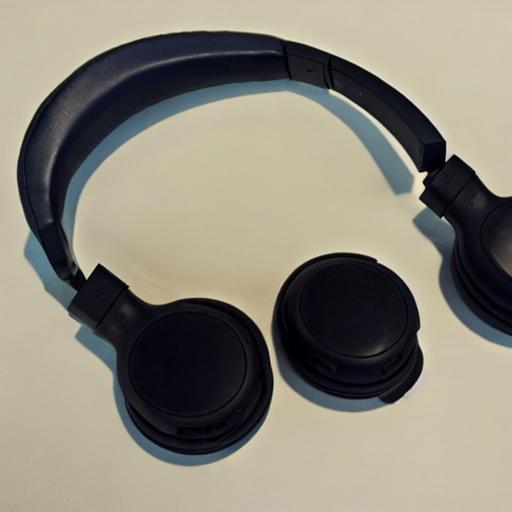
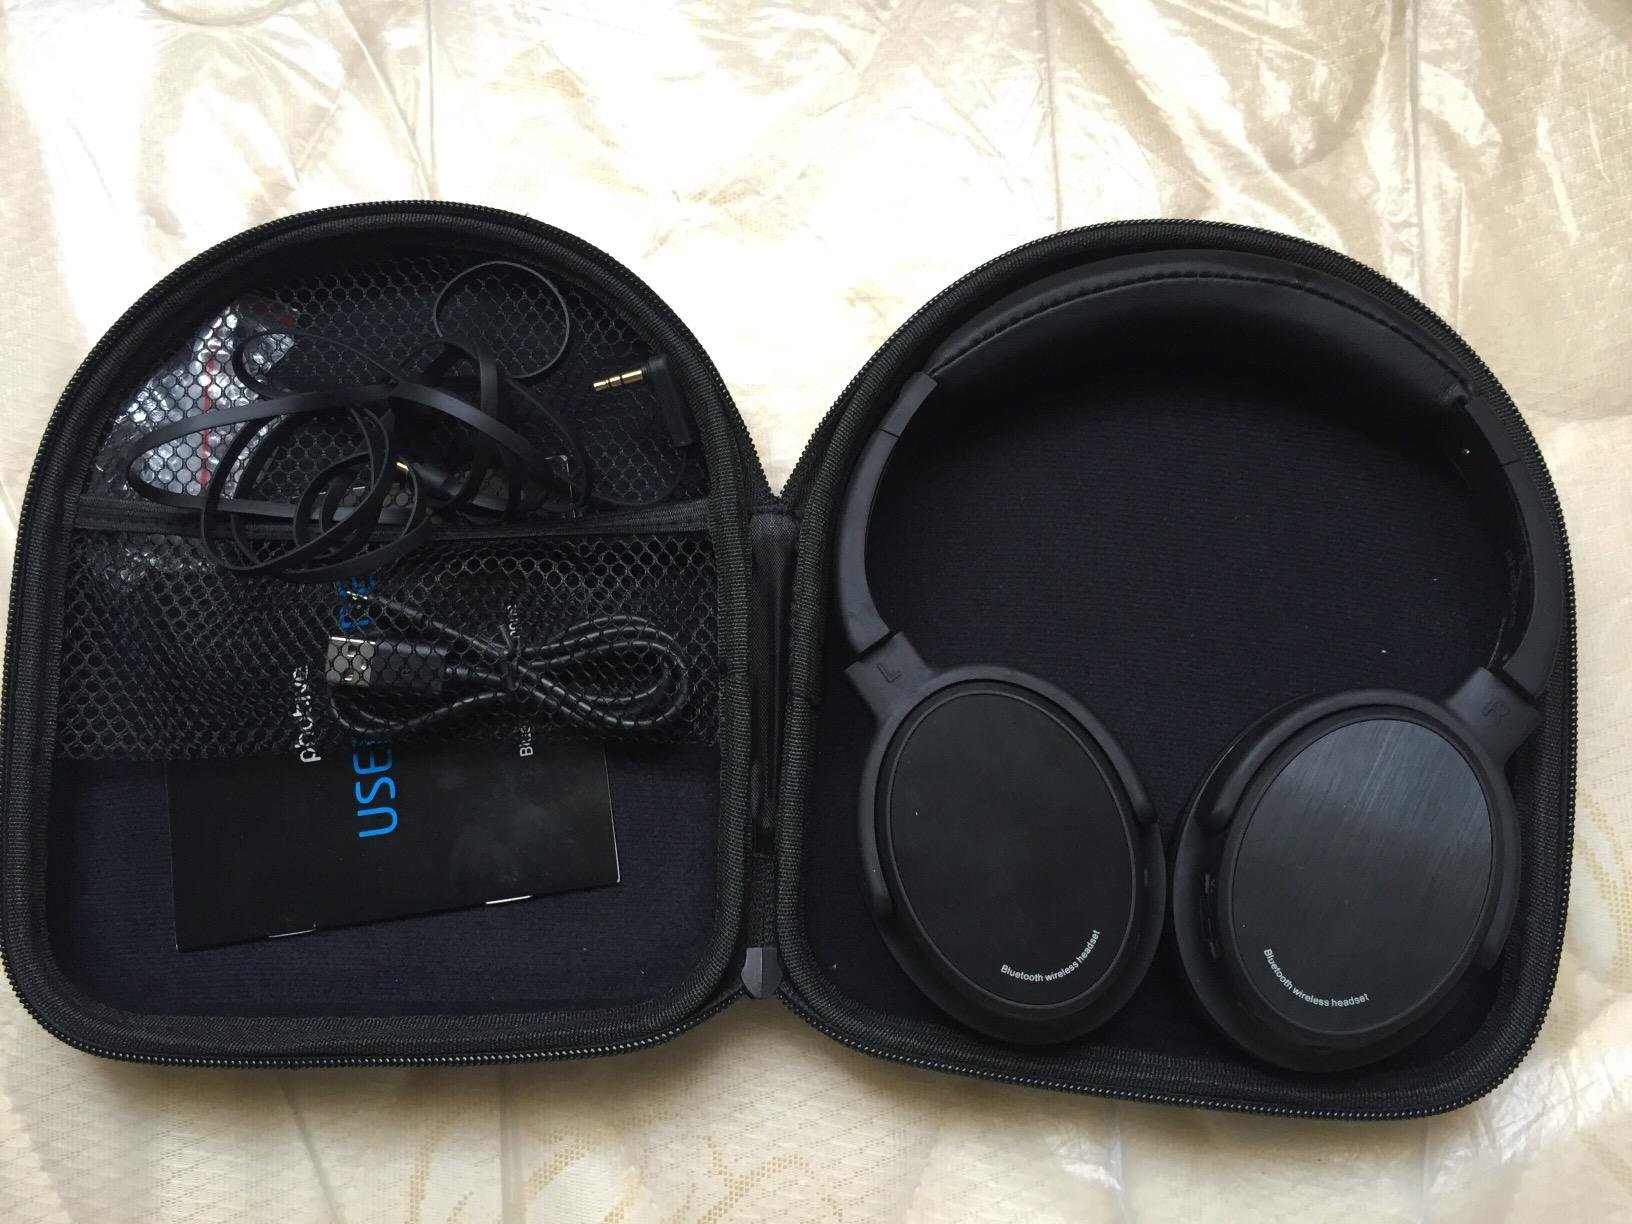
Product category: headphones
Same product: no